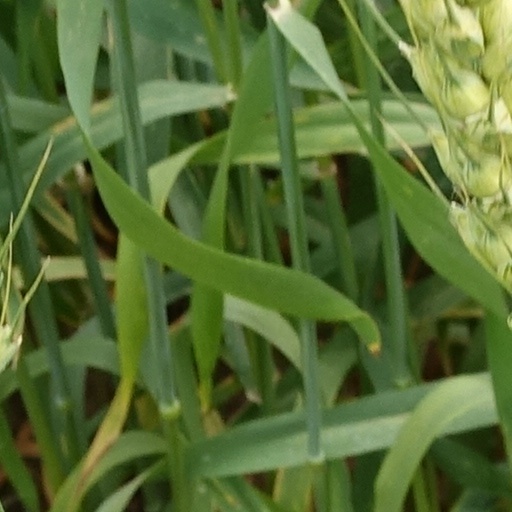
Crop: wheat